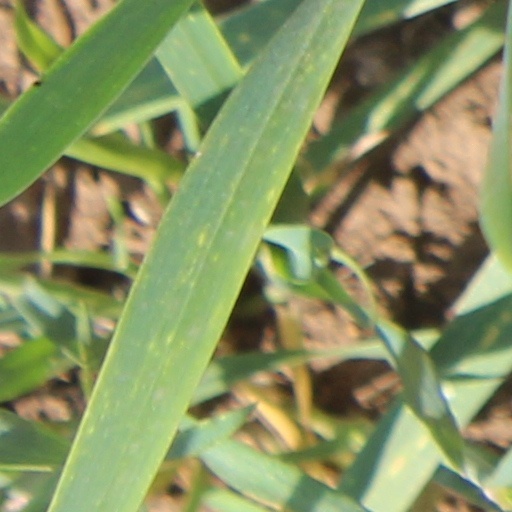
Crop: wheat